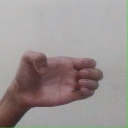
अक्षर: ख